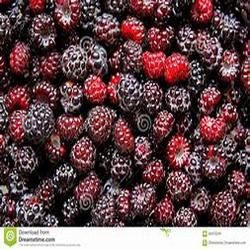
Label: Blackberry